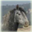
Label: horse